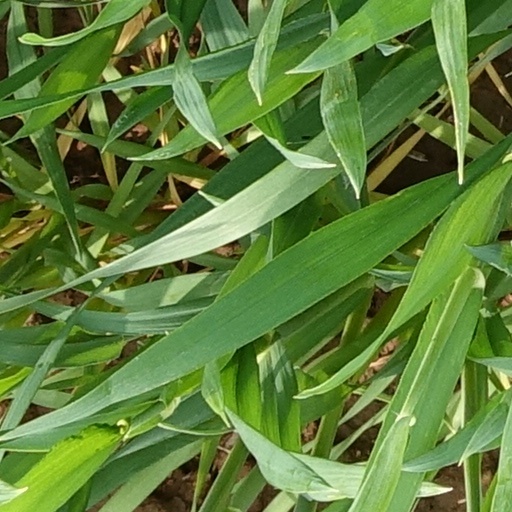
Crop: wheat